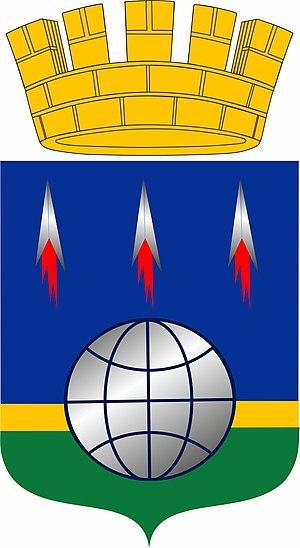
Tsiolkovski est une ville de l'oblast de l'Amour, située dans le sud-est de la Sibérie en Russie. Sa population s'élevait à 6 785 habitants en 2019.